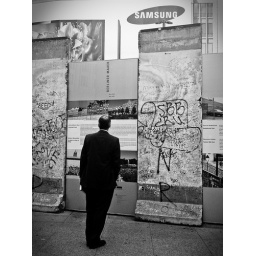
A man in a suit reading the history around the wall through Berlin - with large Samsung sign in the background